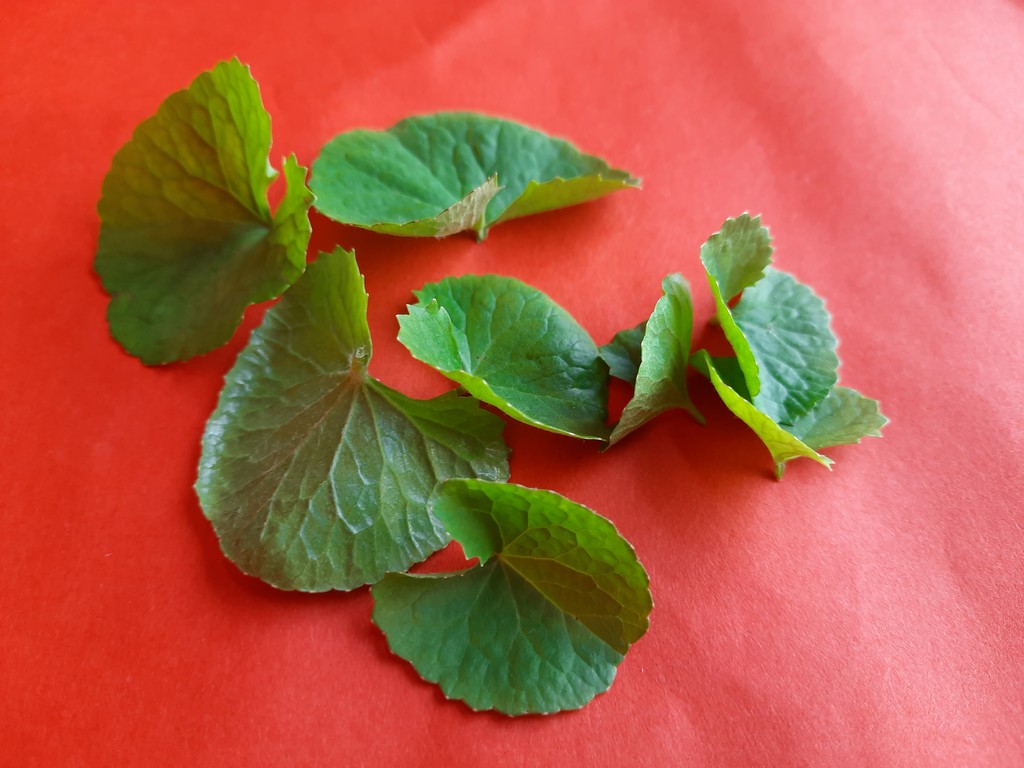
Label: Healthy